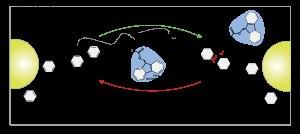
En chimie organique, la synthèse peptidique est la production de peptides, des composés organiques, dans lesquels des acides aminés sont liés par l'intermédiaire de liaisons amide, qui dans ce cas prennent le nom de liaisons peptidiques. Le processus biologique de la production de peptides longs est connu comme la biosynthèse des protéines.